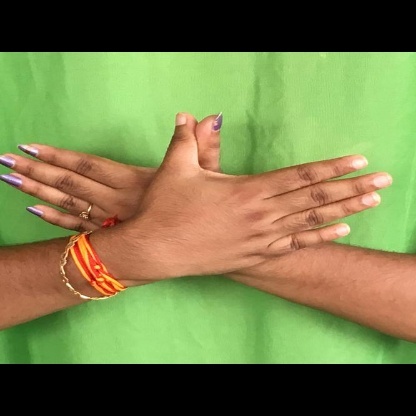
Mudra: Garuda